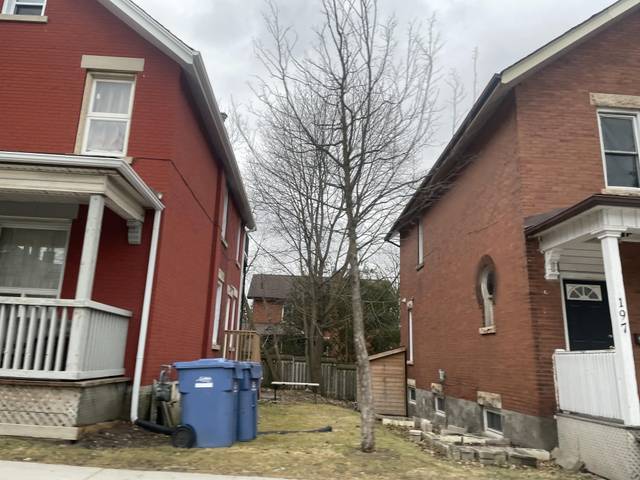
Region: Canada
Coordinates: 43.538, -80.241